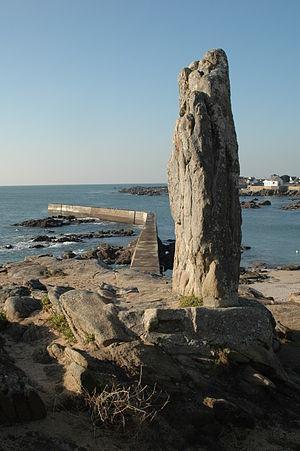
Batz-sur-Mer - Plage Saint-Michel, la pierre longue
Le port Saint-Michel est un port de plaisance et une plage de la commune de Batz-sur-Mer, dans le département français de la Loire-Atlantique.
La côte sauvage de la presqu'île guérandaise est une partie de la côte d'Amour. Il s'agit d'une frange rocheuse du littoral qui s'étend en réalité sur la côte occidentale de la presqu'île du Croisic sur le territoire des communes du Croisic, de Batz-sur-Mer et du Pouliguen en Loire-Atlantique.
Batz-sur-Mer est une commune de l'Ouest de la France dans le département de la Loire-Atlantique, en région Pays de la Loire.